Signal Tower Museum

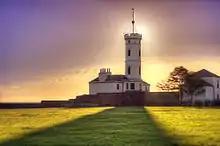
Signal Tower Museum at sunset. Photograph by David McIntosh

The Signal Tower is a museum in the coastal town of Arbroath, Angus, Scotland.